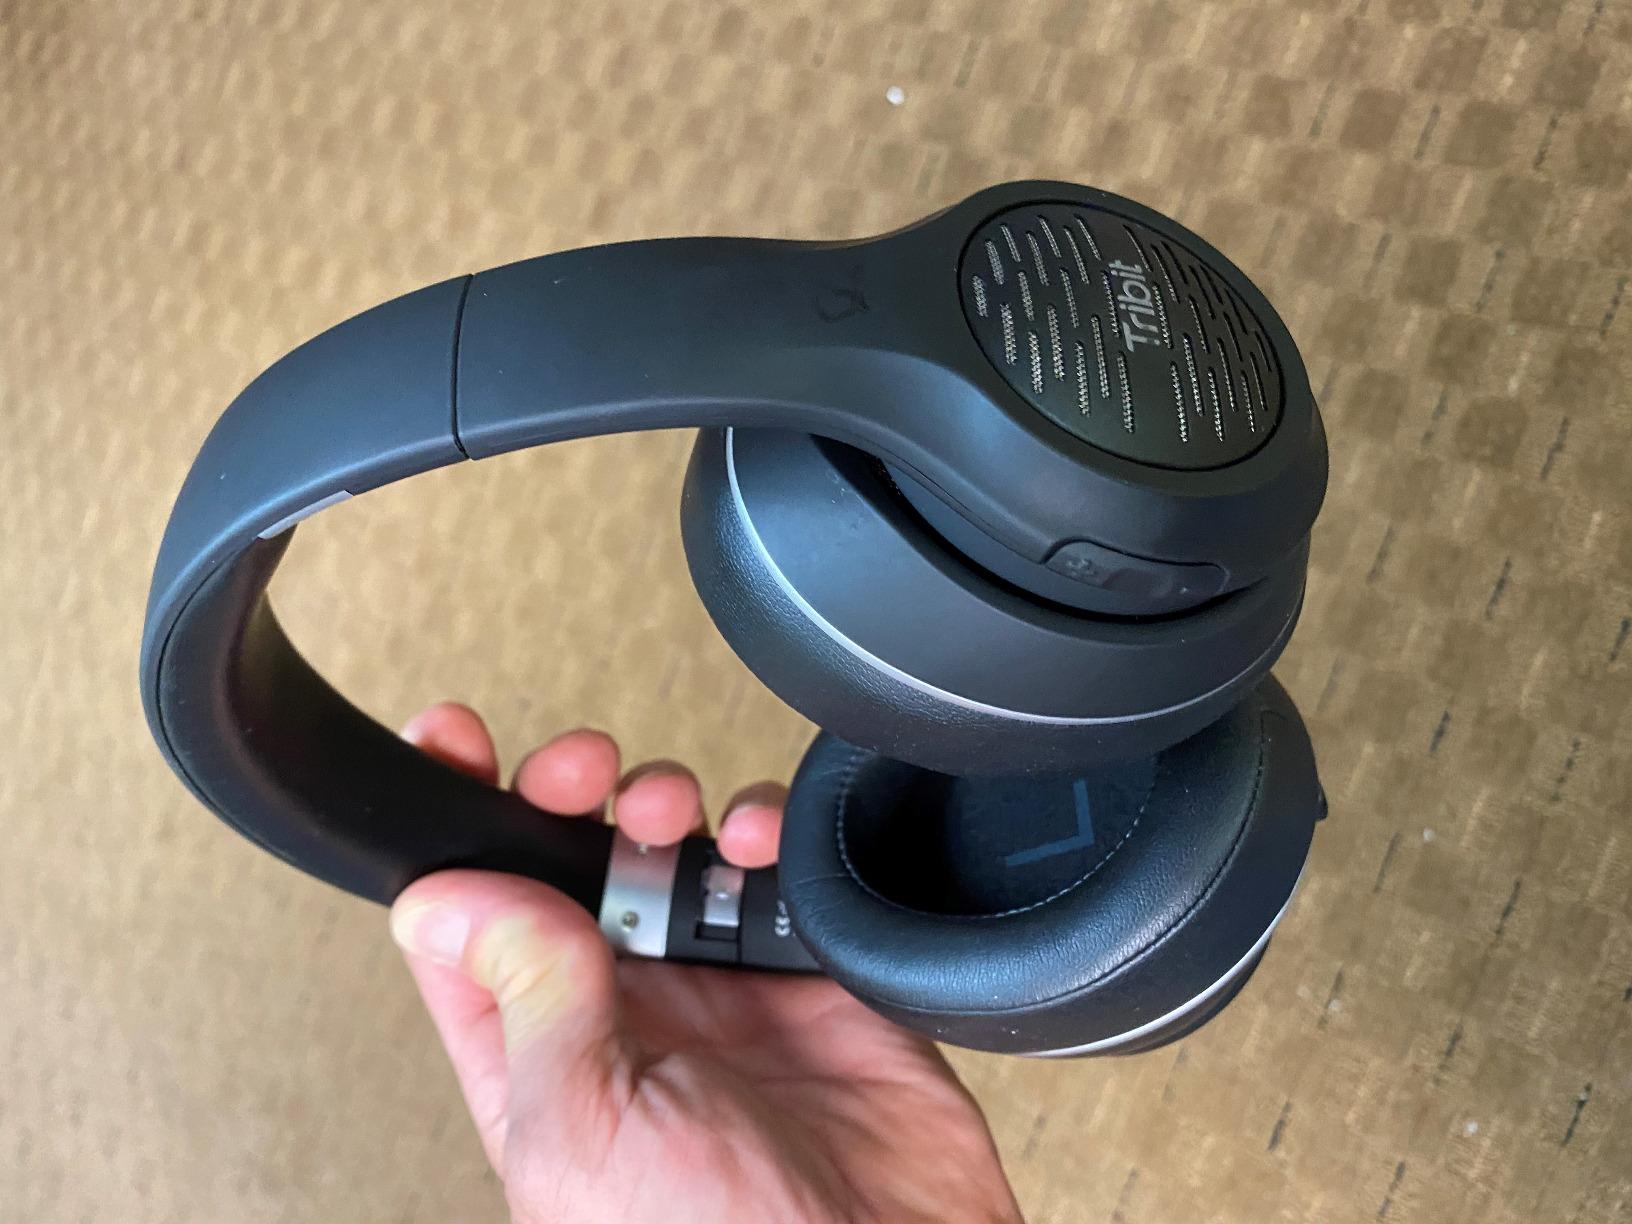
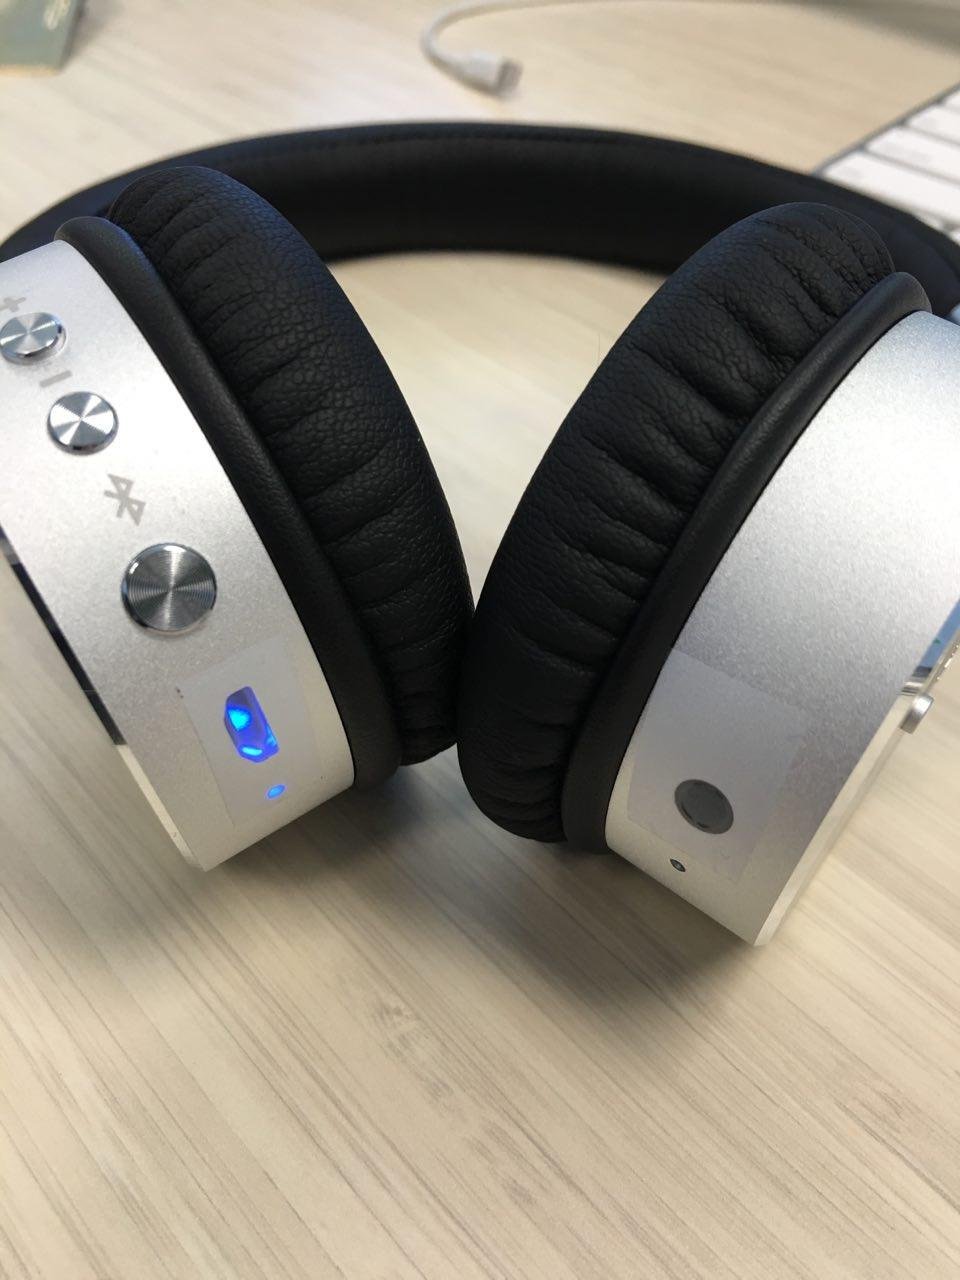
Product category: headphones
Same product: no